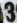
Number: 3